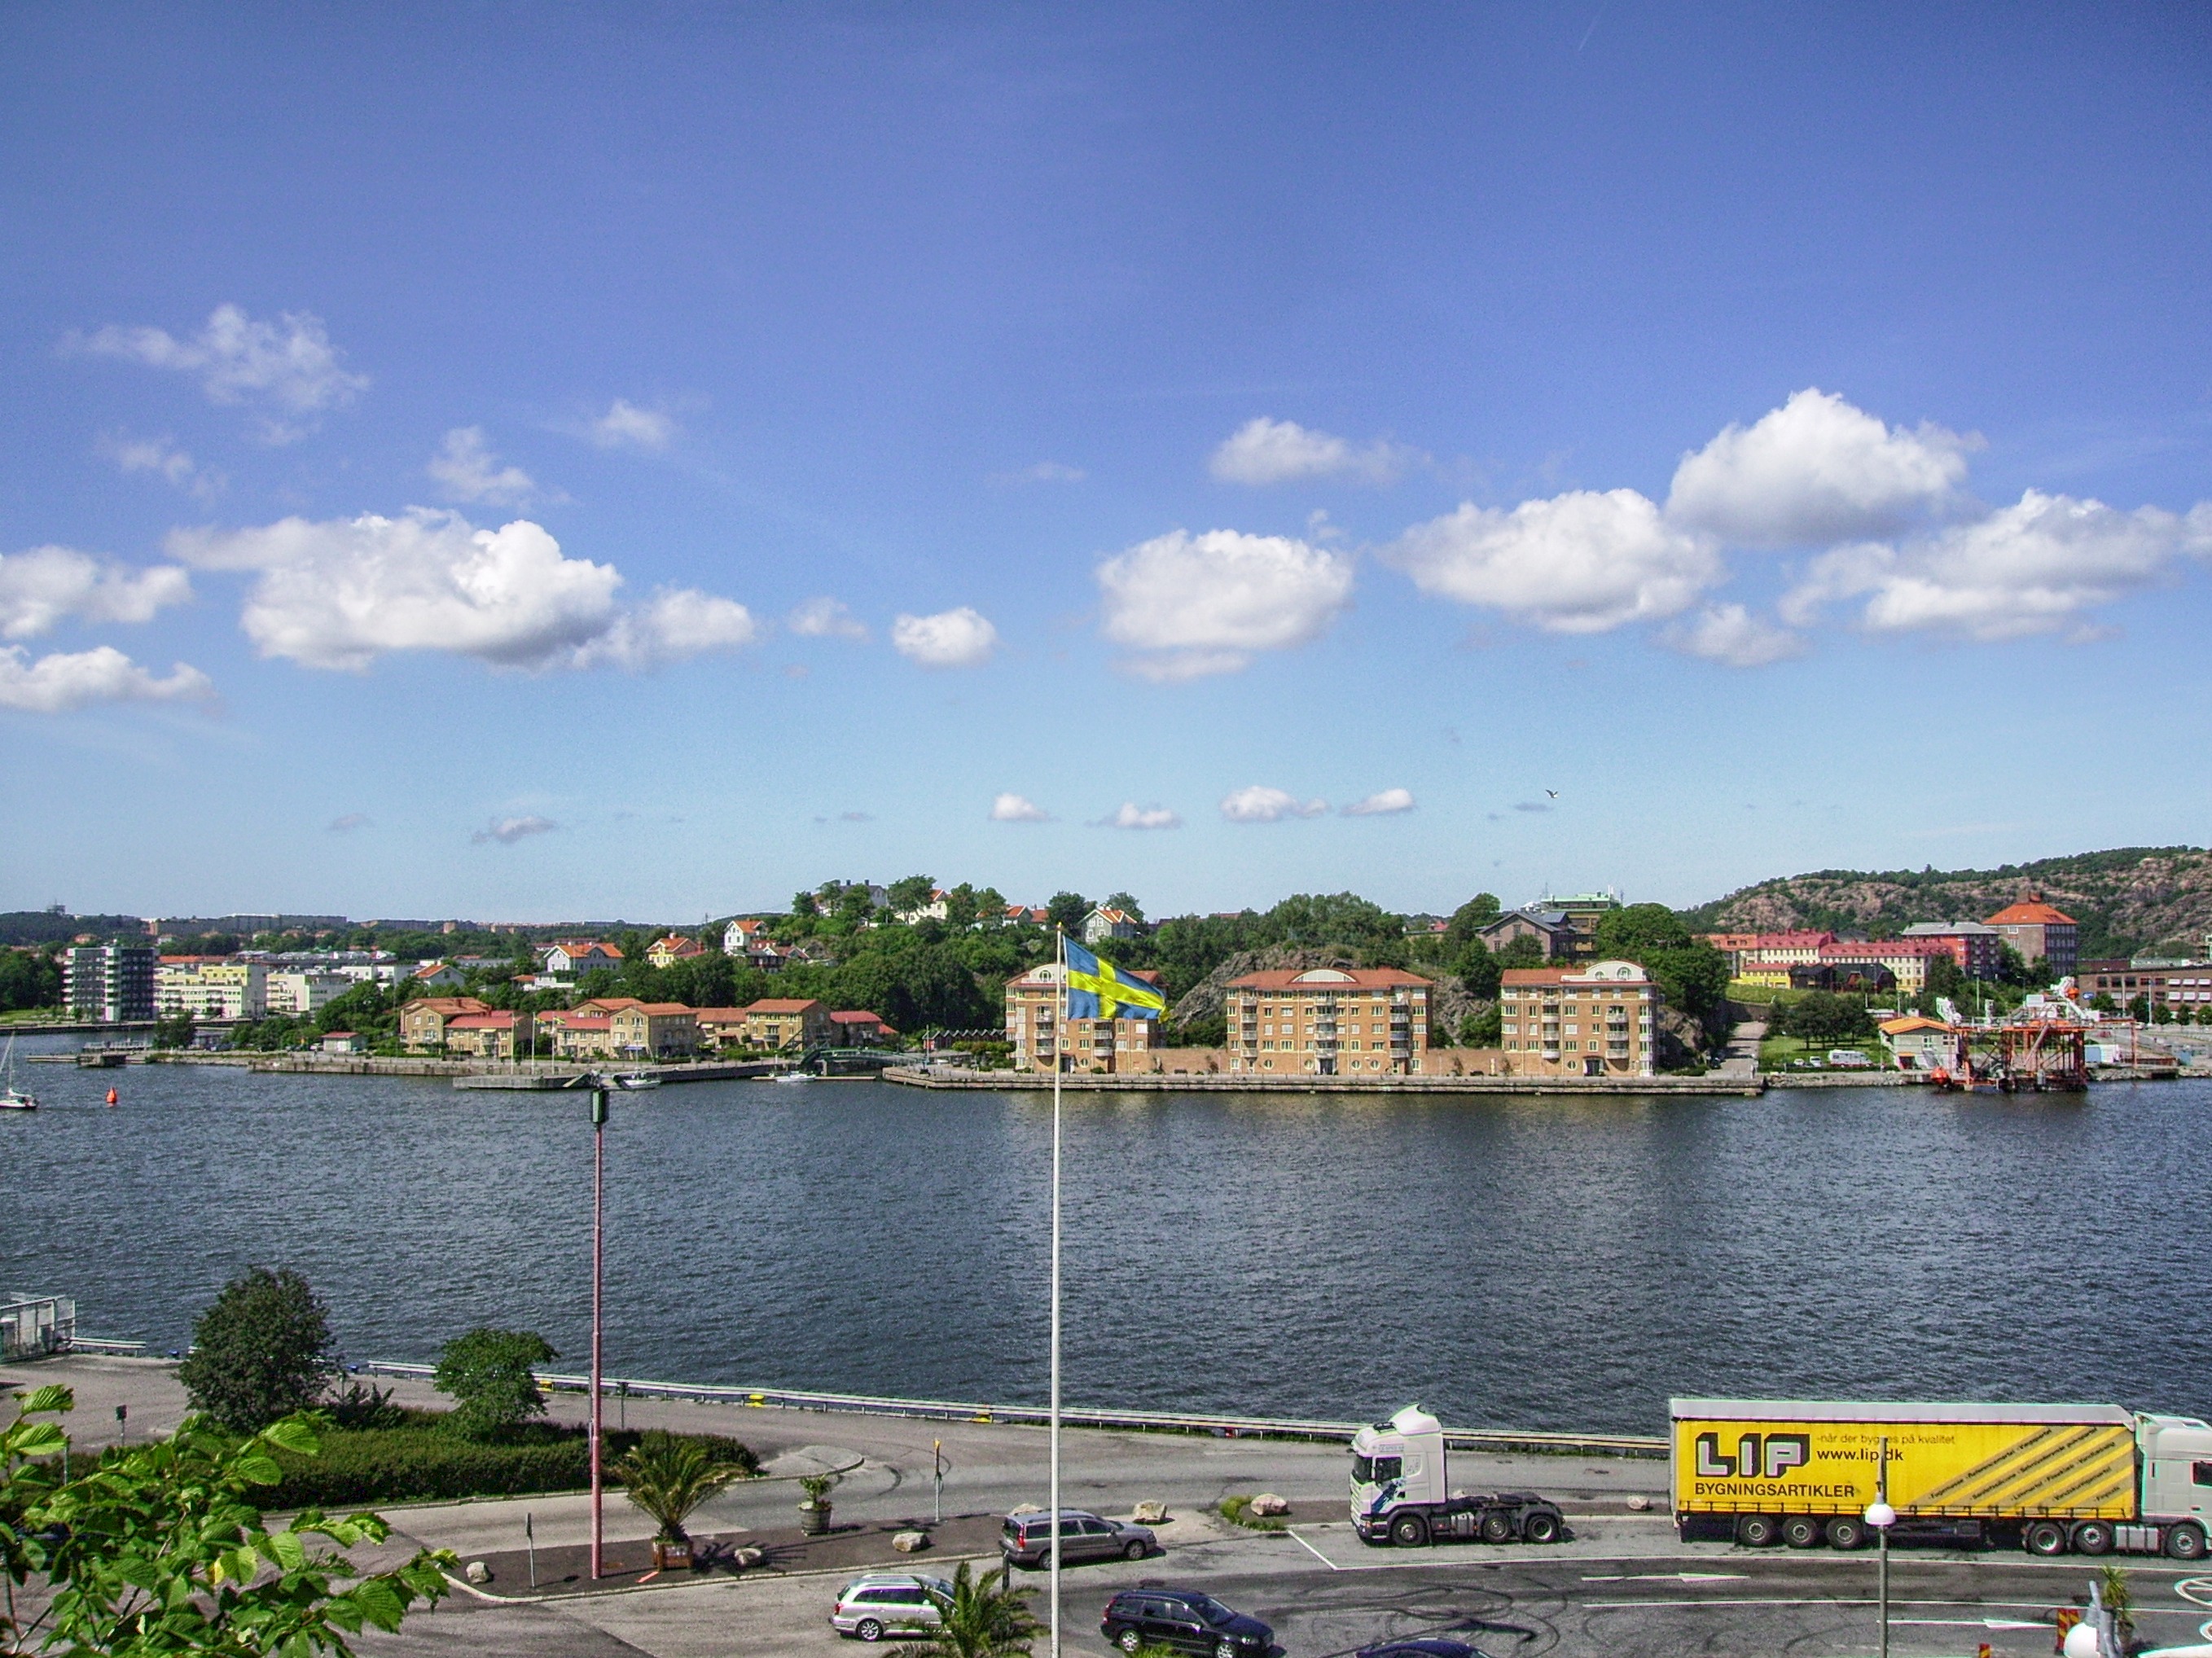
sea, coast, water, architecture, road, lake, town, city, river, cityscape, panorama, vacation, vehicle, bay, harbor, marina, outside, hdr, buildings, boats, ships, sweden, gothenburg, vehicles